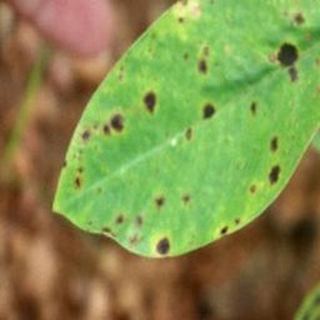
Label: groundnut_late_leaf_spot